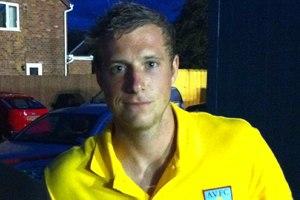
Elliot Charles Parish, né le 20 mai 1990 à Towcester, est un footballeur anglais, qui évolue au poste de gardien de but au sein du club de Dundee.